Clara Schumann

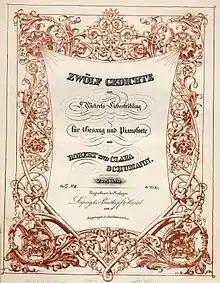
"Zwölf Lieder auf F. Rückerts Liebesfrühling" by Clara and Robert Schumann

The Schumanns were admirers of Chopin, especially of his "Variations on "Là ci darem la mano"", and she played the piece herself. When she was 14 and her future husband 23, he wrote to her: